Sulu köfte
Also known as:
ca - Catalan: Sulu köfte
es - Spanish: Sulu köfte
fr - French: Sulu köfte
jv - Javanese: Sulu köfte
tr - Turkish: Sulu köfte
Category: soup, stew (thick soup, meatball)
Cuisine: Turkish
Associated cuisines: Turkish
Area: Balkans, South Caucasus, Eastern Mediterranean
Countries: Turkey
Region: Western Asia

The dish is a stew or thick soup (çorba) with köfte. It consists of meatballs usually made with minced beef, mixed with rice or bulgur, onion and spices and boiled in their own gravy, with tomato sauce, olive oil, and red pepper paste.

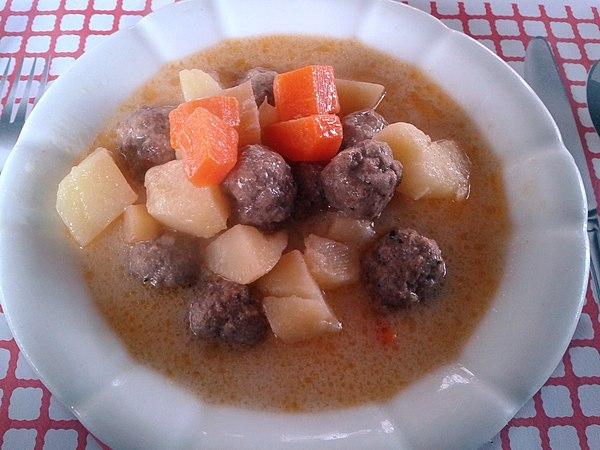
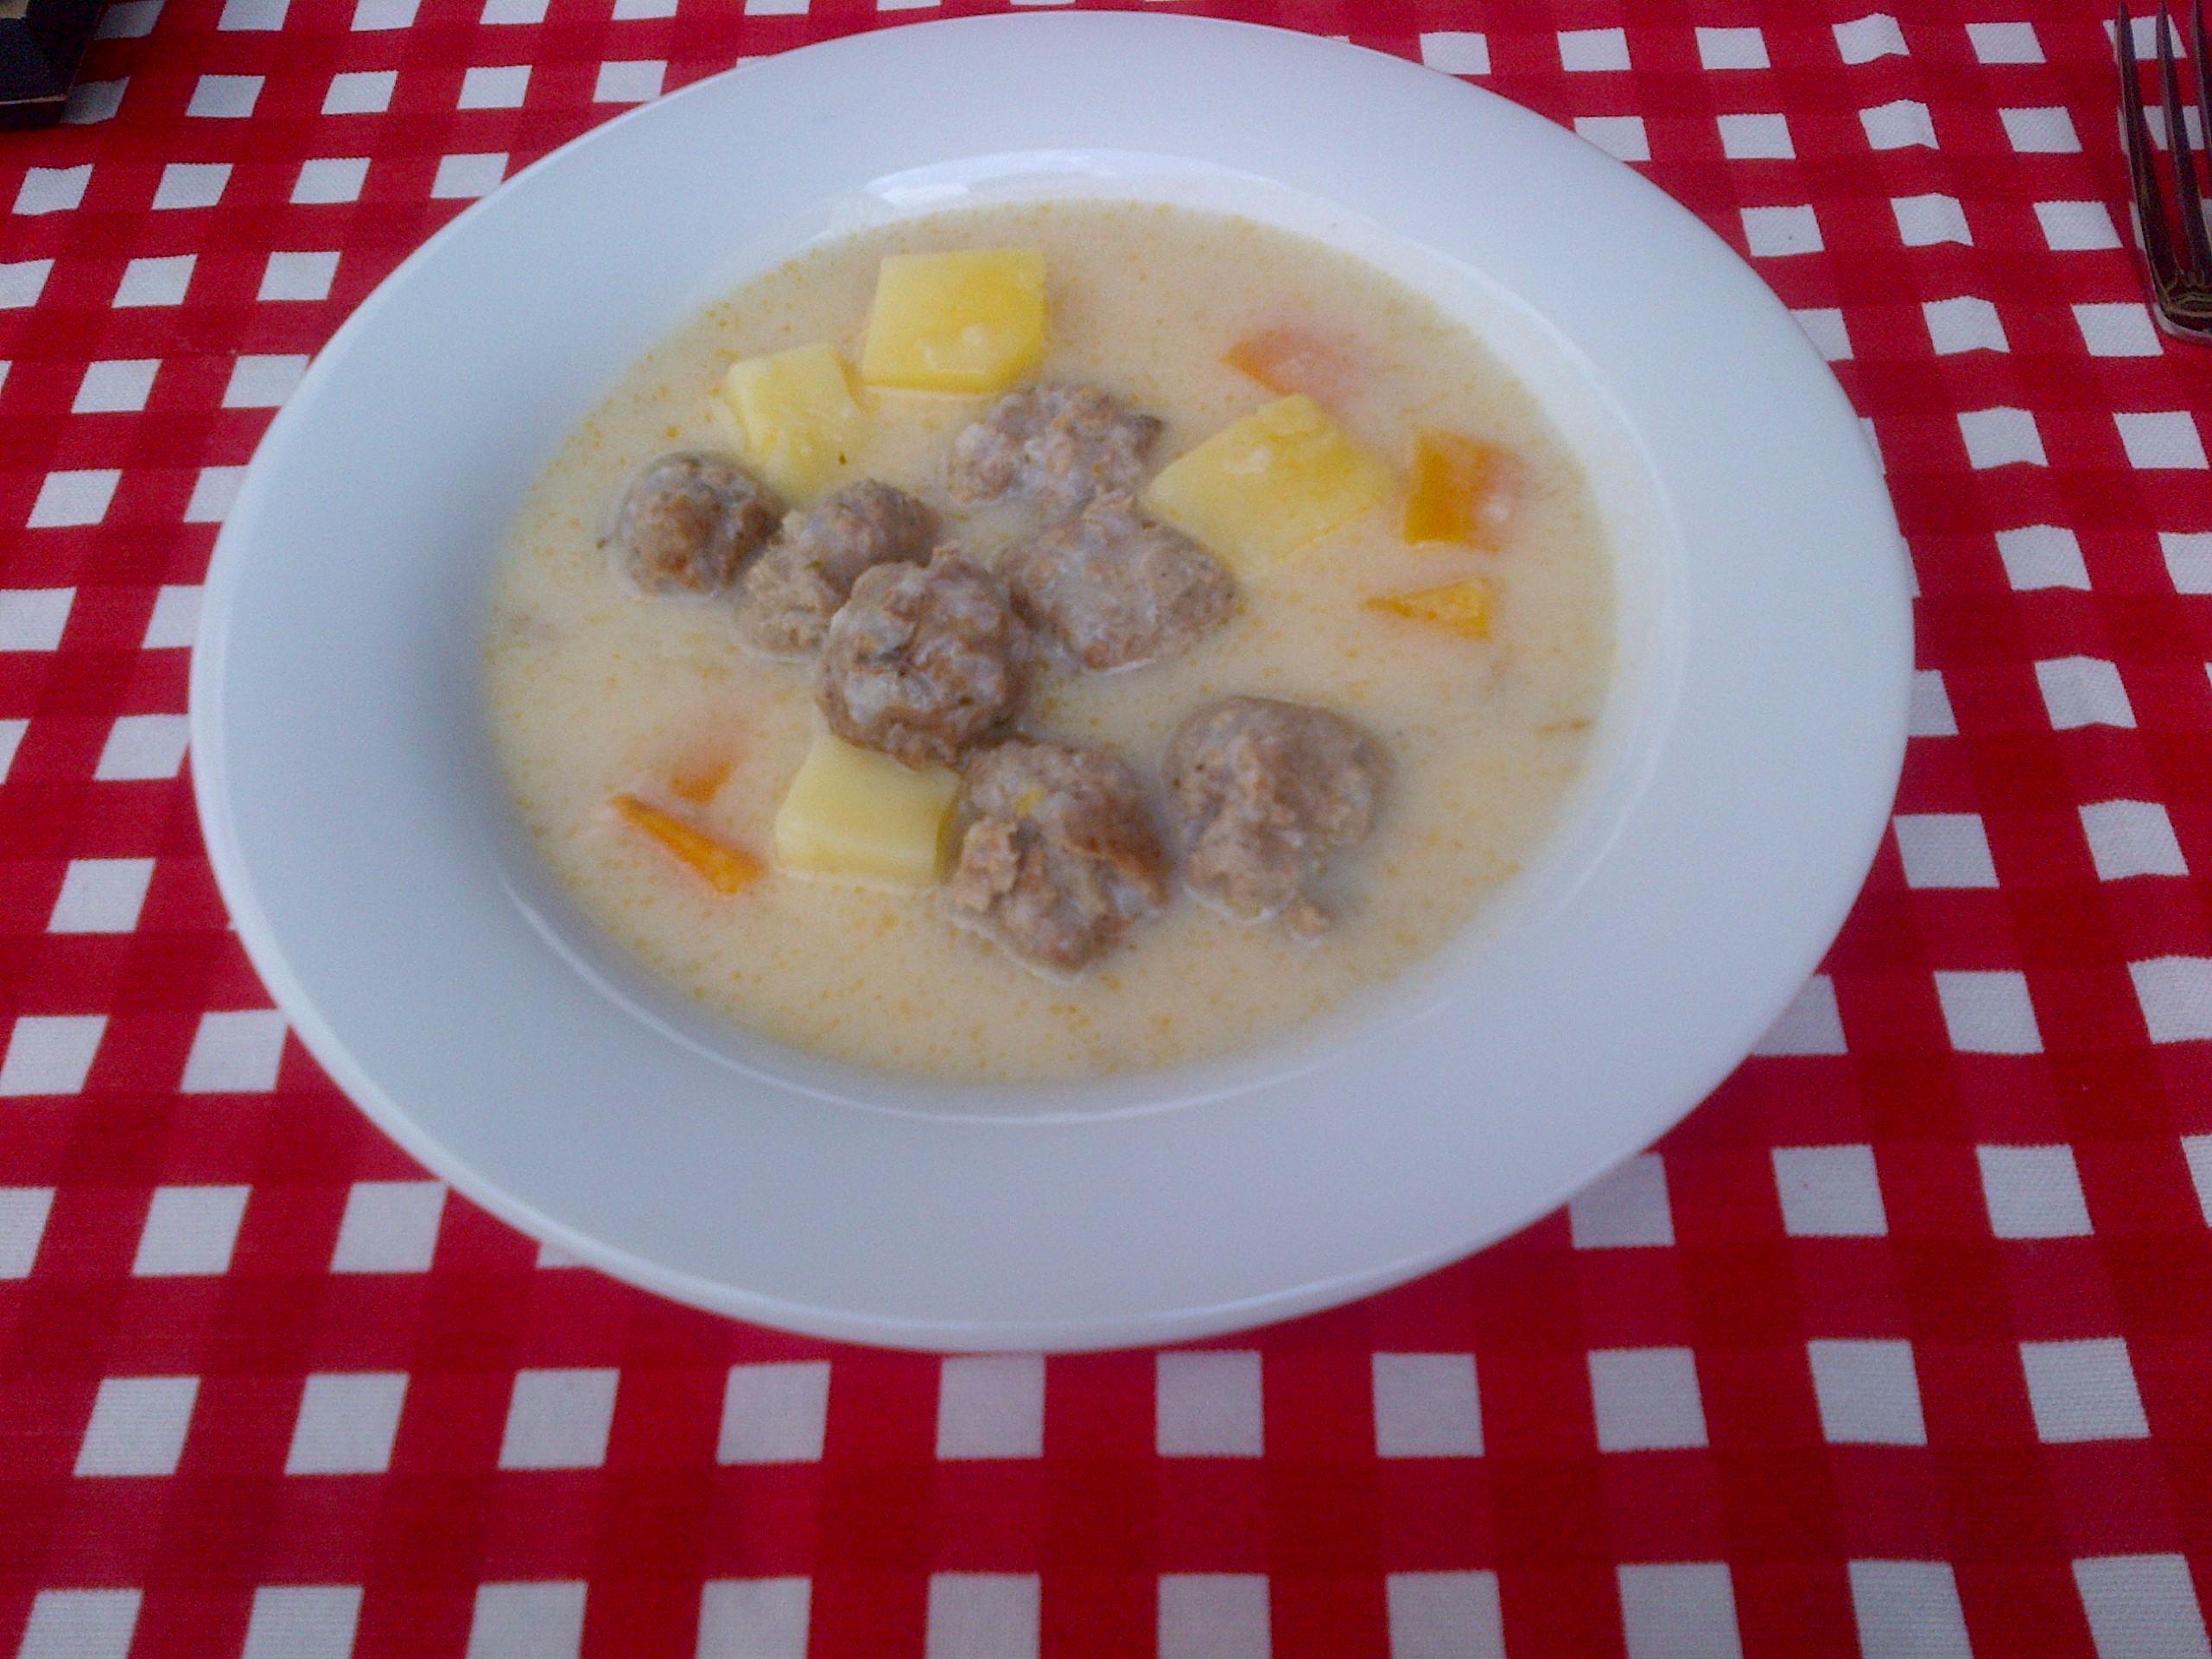